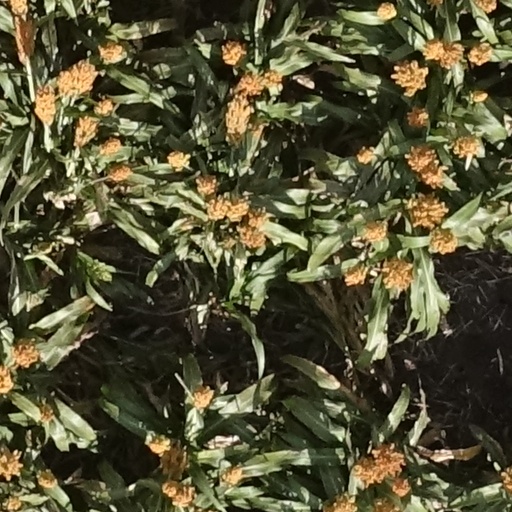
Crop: sorghum